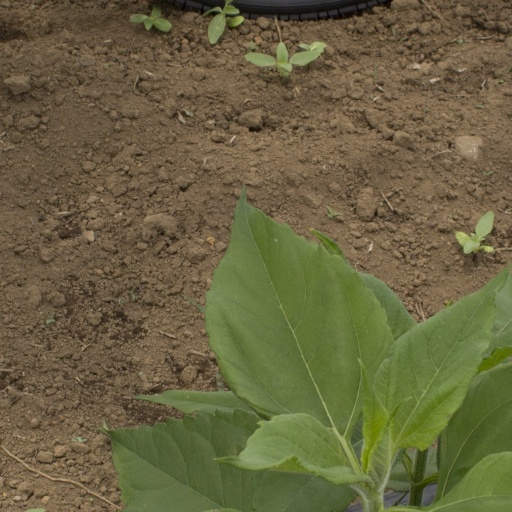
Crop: Jerusalem artichoke